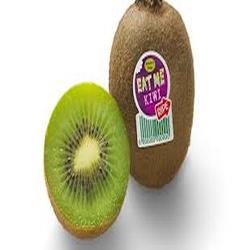
Label: Kiwi